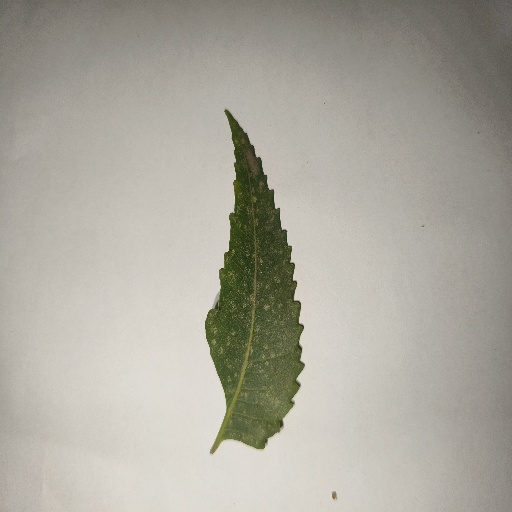
Species: Neem
Leaf condition: Powdery Mildew